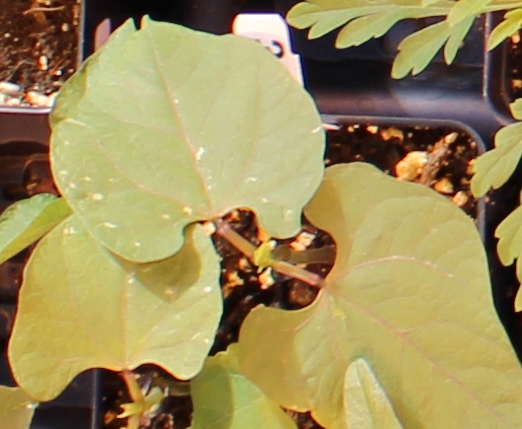
Label: Blackbean